Daosheng

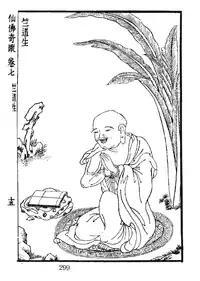
Daosheng

Daosheng controversially ascribed Buddha-nature to the icchantikas, based on his reading on a short version of the Mahaparinirvana Sutra, which in that short form appears to deny the Buddha-nature to icchantikas; the long version of the Nirvana Sutra, however (not yet known to Daosheng), explicitly includes the icchantikas in the universality of the Buddha-nature. Daosheng's bold doctrine of including icchantikas within the purview of the Buddha-nature, even before that explicit teaching had actually been found in the long "Nirvana Sutra", led to the expulsion of Daosheng from the Buddhist community in 428 or 429, and he retreated to Lushan in 430.